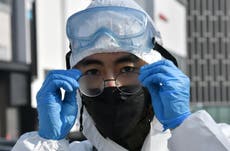
Objects detected:
Mask
Goggles
Gloves
Gloves